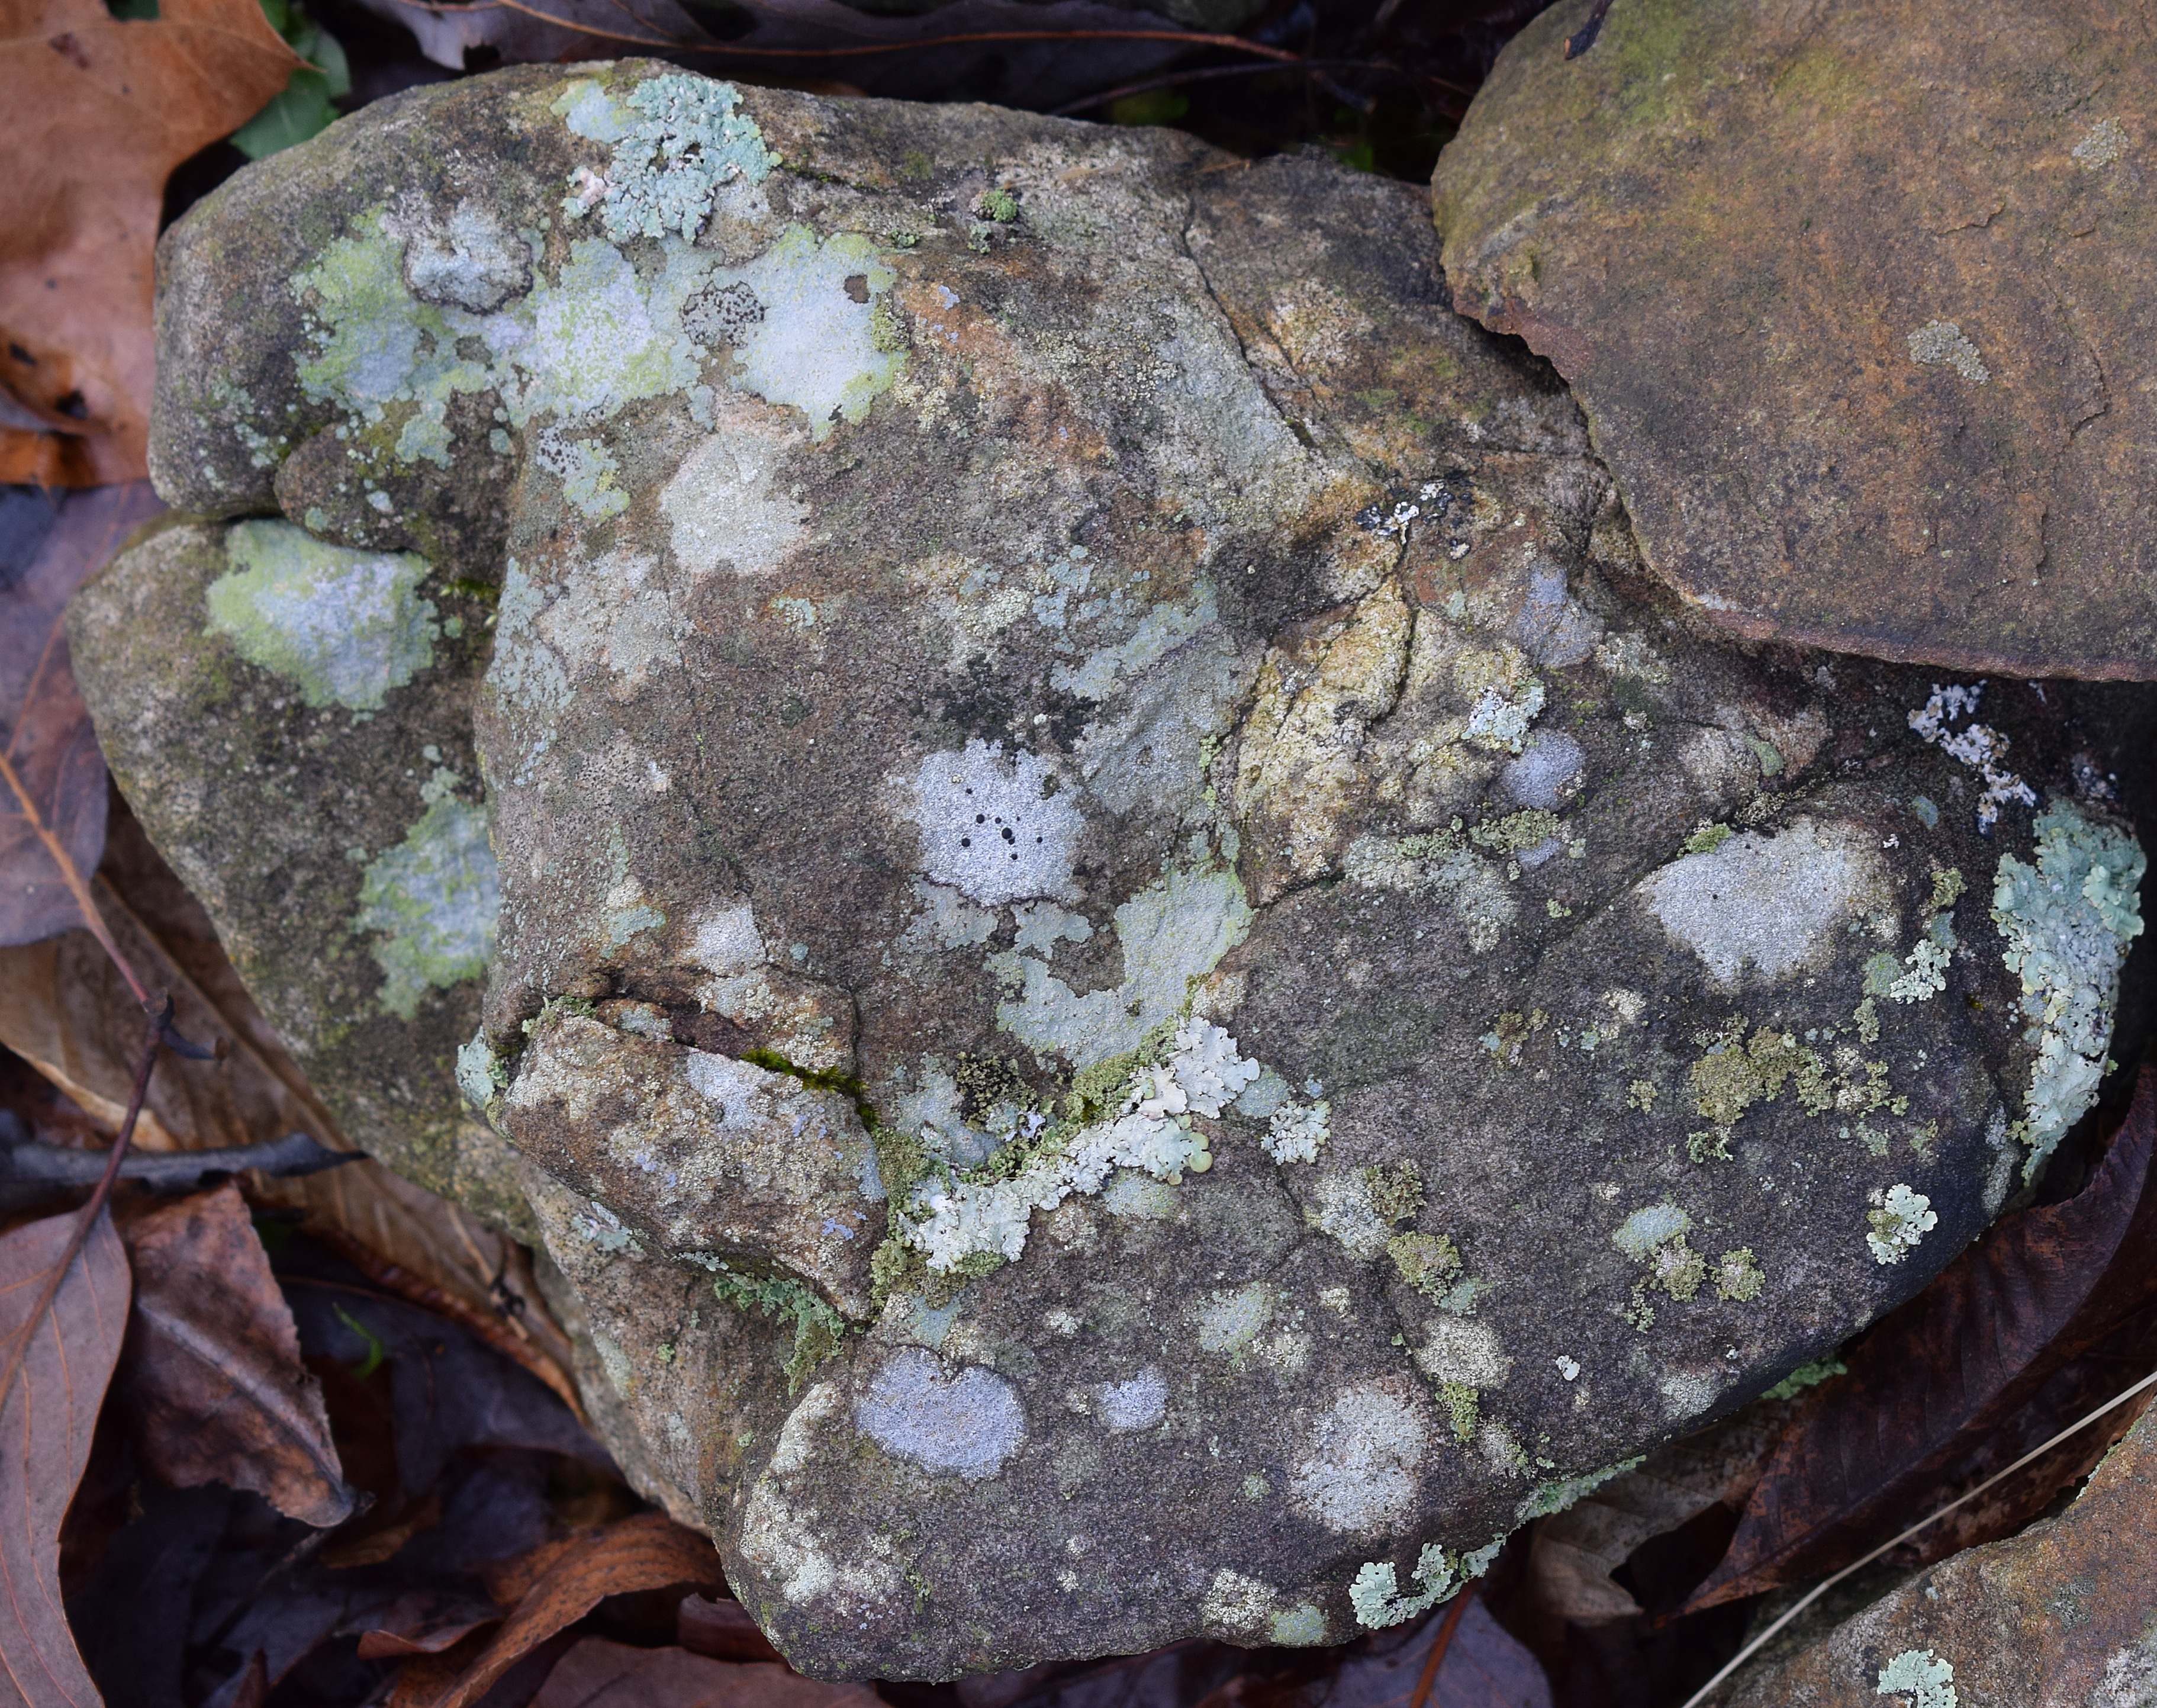
lichens on rock, lichen, symbiotic, cyanobacteria, fungi, nature, rock wild, parasite